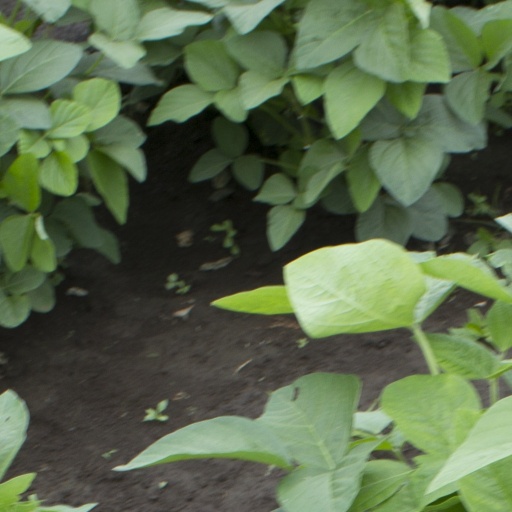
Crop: soybean